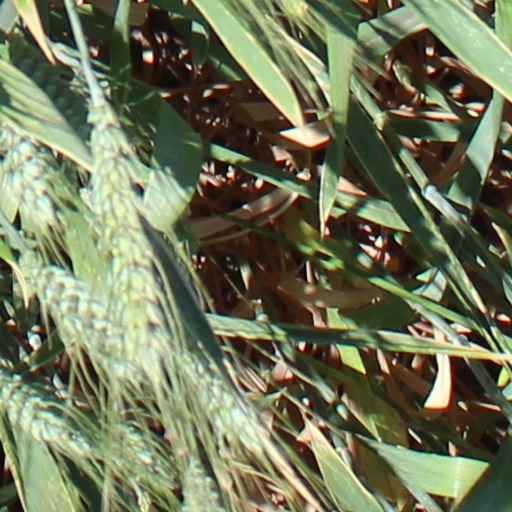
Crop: wheat